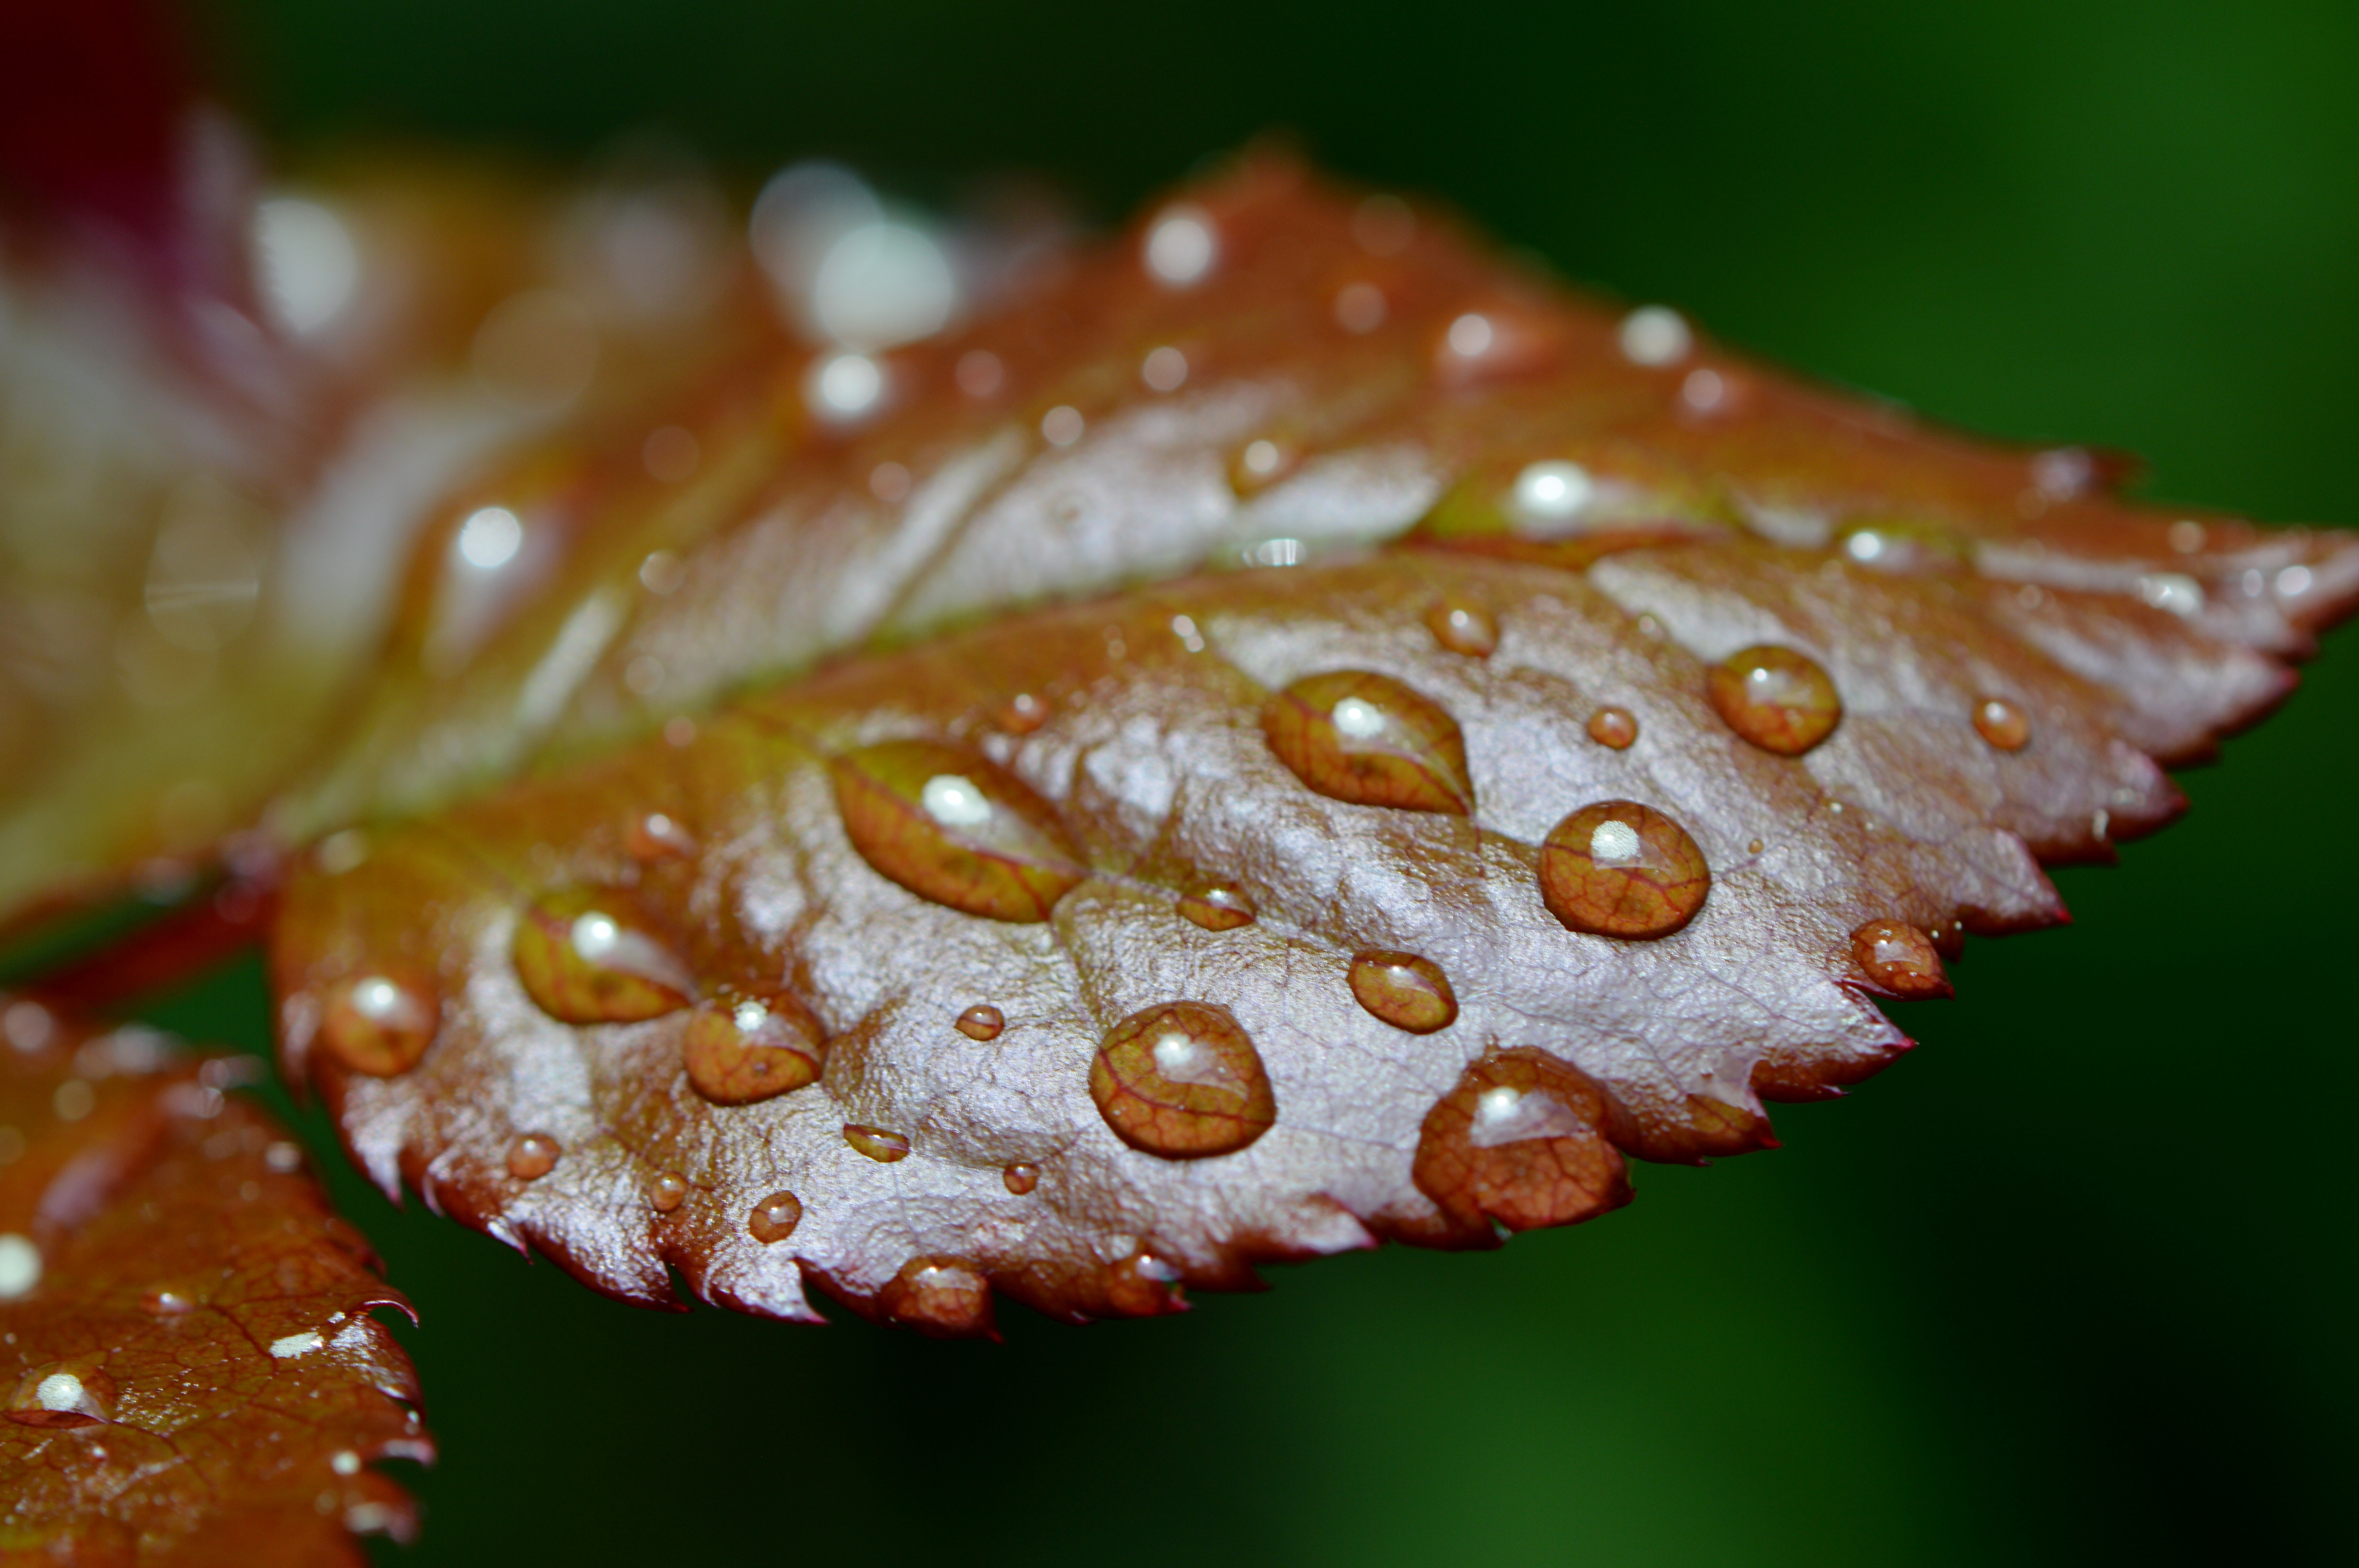
water, nature, plant, photography, rain, leaf, flower, raindrop, wet, macro, botany, close, flora, fauna, drip, invertebrate, close up, drop of water, macro photography, beaded, rosenblatt, plant stem